Dairi Regency

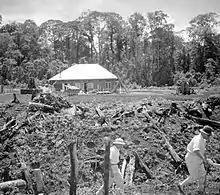
An early Dutch settlement in Dairi

A 2008 estimate by the Dairi government put Dairi's population at 271,983, with a sex ratio of 99.43. Of the population, 39.96% is under the age of 14. At the 2010 Census the population was 269,848, at the 2020 Census it was 308,764 and for mid 2023 it was estimated as 324,747.